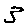
Label: 3